Šoštanj

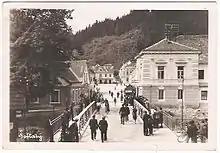
1955 postcard of Šoštanj

There is opposition regarding the construction of the plant because of future financial losses which Slovenia would incur. For a number of years, the plant could be responsible for 70 to 80 million euros in losses; considering the amount of loans towards the EIB, taxpayers in Slovenia would have to pay more money to support this project.